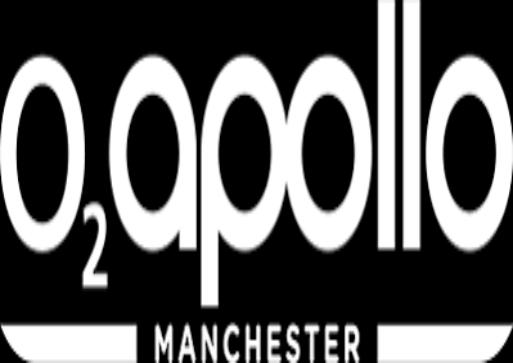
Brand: apollo
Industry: Others